Flannan Isles Lighthouse

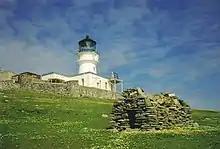
The Chapel of St. Flannan can be seen on the slope to the right of the lighthouse on Eilean Mòr.

Flannan Isles Lighthouse is a lighthouse near the highest point on Eilean Mòr, one of the Flannan Isles in the Outer Hebrides off the west coast of Scotland. In 1900, its three keepers disappeared in mysterious circumstances.